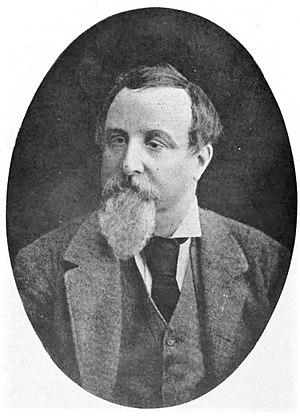
William Charles Bonaparte-Wyse, est un poète irlandais de langue d'oc.